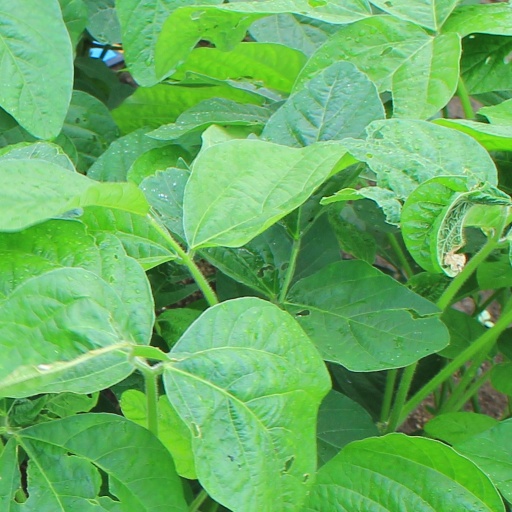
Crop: soybean